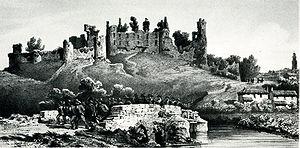
Vue de Bressuire
La bataille de Thouars a lieu le 5 mai 1793 lors de la guerre de Vendée. Elle s'achève par la victoire des Vendéens qui prennent d'assaut la ville de Thouars.